FMA IAe 33 Pulqui II

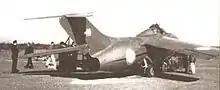
Pulqui II (No. 04) possibly in camouflage, c. 1955

While Argentina's finances were extremely strained at this juncture following the economic crisis in 1953, the most serious setback to the project came in January 1955 when Tank's contract expired. He reputedly requested almost twice as much money to continue but President Perón instead canceled his contract outright. Despite four years of development and trials, the IAe 33 project was still encountering teething problems and its status remained unclear although no final decision had been made to abandon a project that had reached iconic stature in the Perónist era.